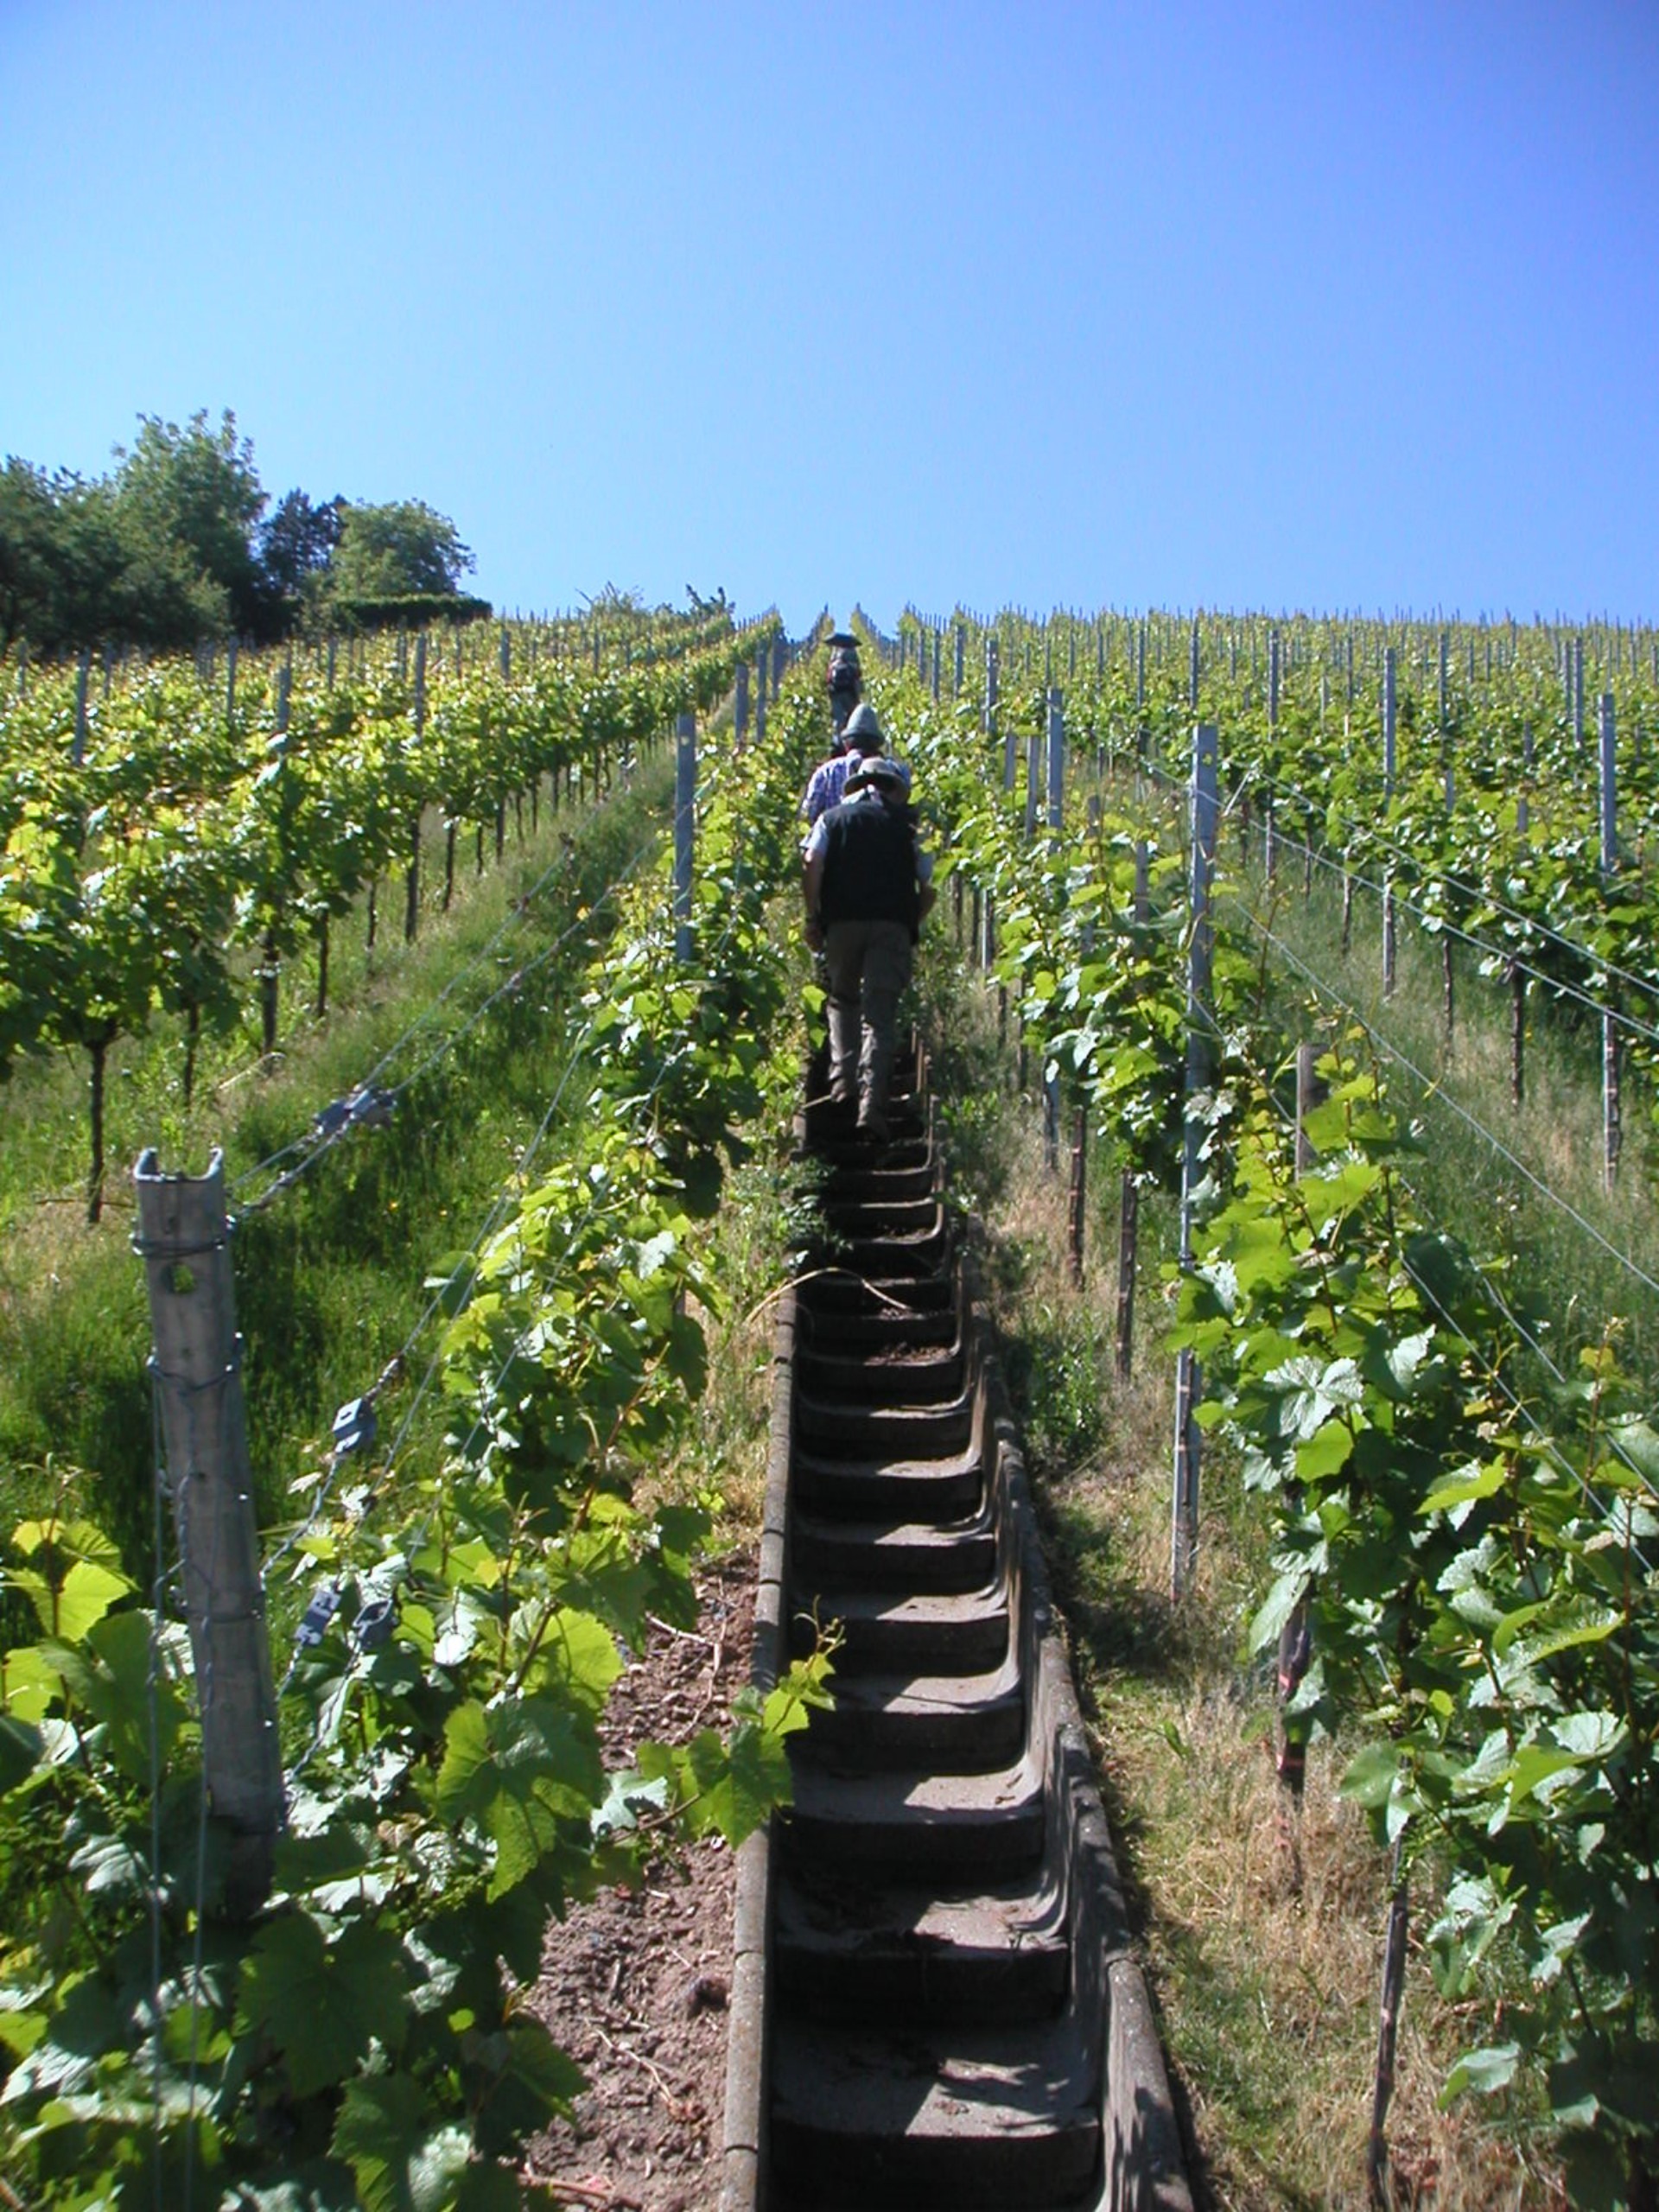
track, vineyard, field, farm, flower, transport, soil, agriculture, rise, wanderer, gradually, rural area, remstal